Fernando Tielve

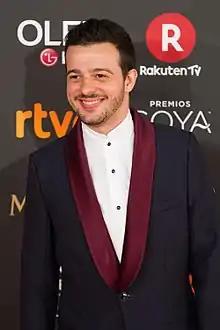
At the 32nd Goya Awards in 2018

José Fernando Tielve Asensao (born 21 July 1986) is a Spanish actor, known for his performances in films such as "The Devil's Backbone" and "The Shanghai Spell" and the television series "El internado".